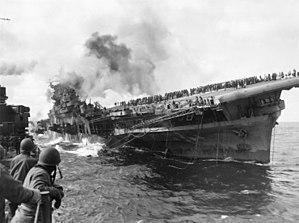
Le porte-avion USS Franklin attaqué durant la seconde guerre mondiale, 19 mars 1945. Photo prise par A. Bullock depuis les croiseur Santa Fe qui aidait à la lutte anti-incendie et aux secours. Le porte-avion est en feu et gite à tribord des suites d'une attaque aérienne japonaise survenue au large du Japon. L'équipage est clairement visible massé sur le pont. Après cette attaque, le porte avion était à la dérive, gitait de 13 degrès sur tribord, avait perdu tout lien radio avec l'extérieur, et était la proie des flammes. De nombreux membres d'équipage passèrent par dessus bord, furent tués, blessés ou brulés. Le bilan final fut de 724 morts et 265 blessés, et aurait pu être bien pire sans l'action exemplaire de nombreux membres de l'équipage. N.B.: Traduction de la légende. Türkçe: USS Franklin uçak gemisi 19 Mart 1945 sabah saat 07.08'de Japon 5. Hava Filosu 762. Deniz Hava birliğine bağlı bombardıman uçağı ""Ginga"" tarafından bombalandı. (2.600 kişilik mürettebattan 762'si öldü ve 265'i yaralandı.)"